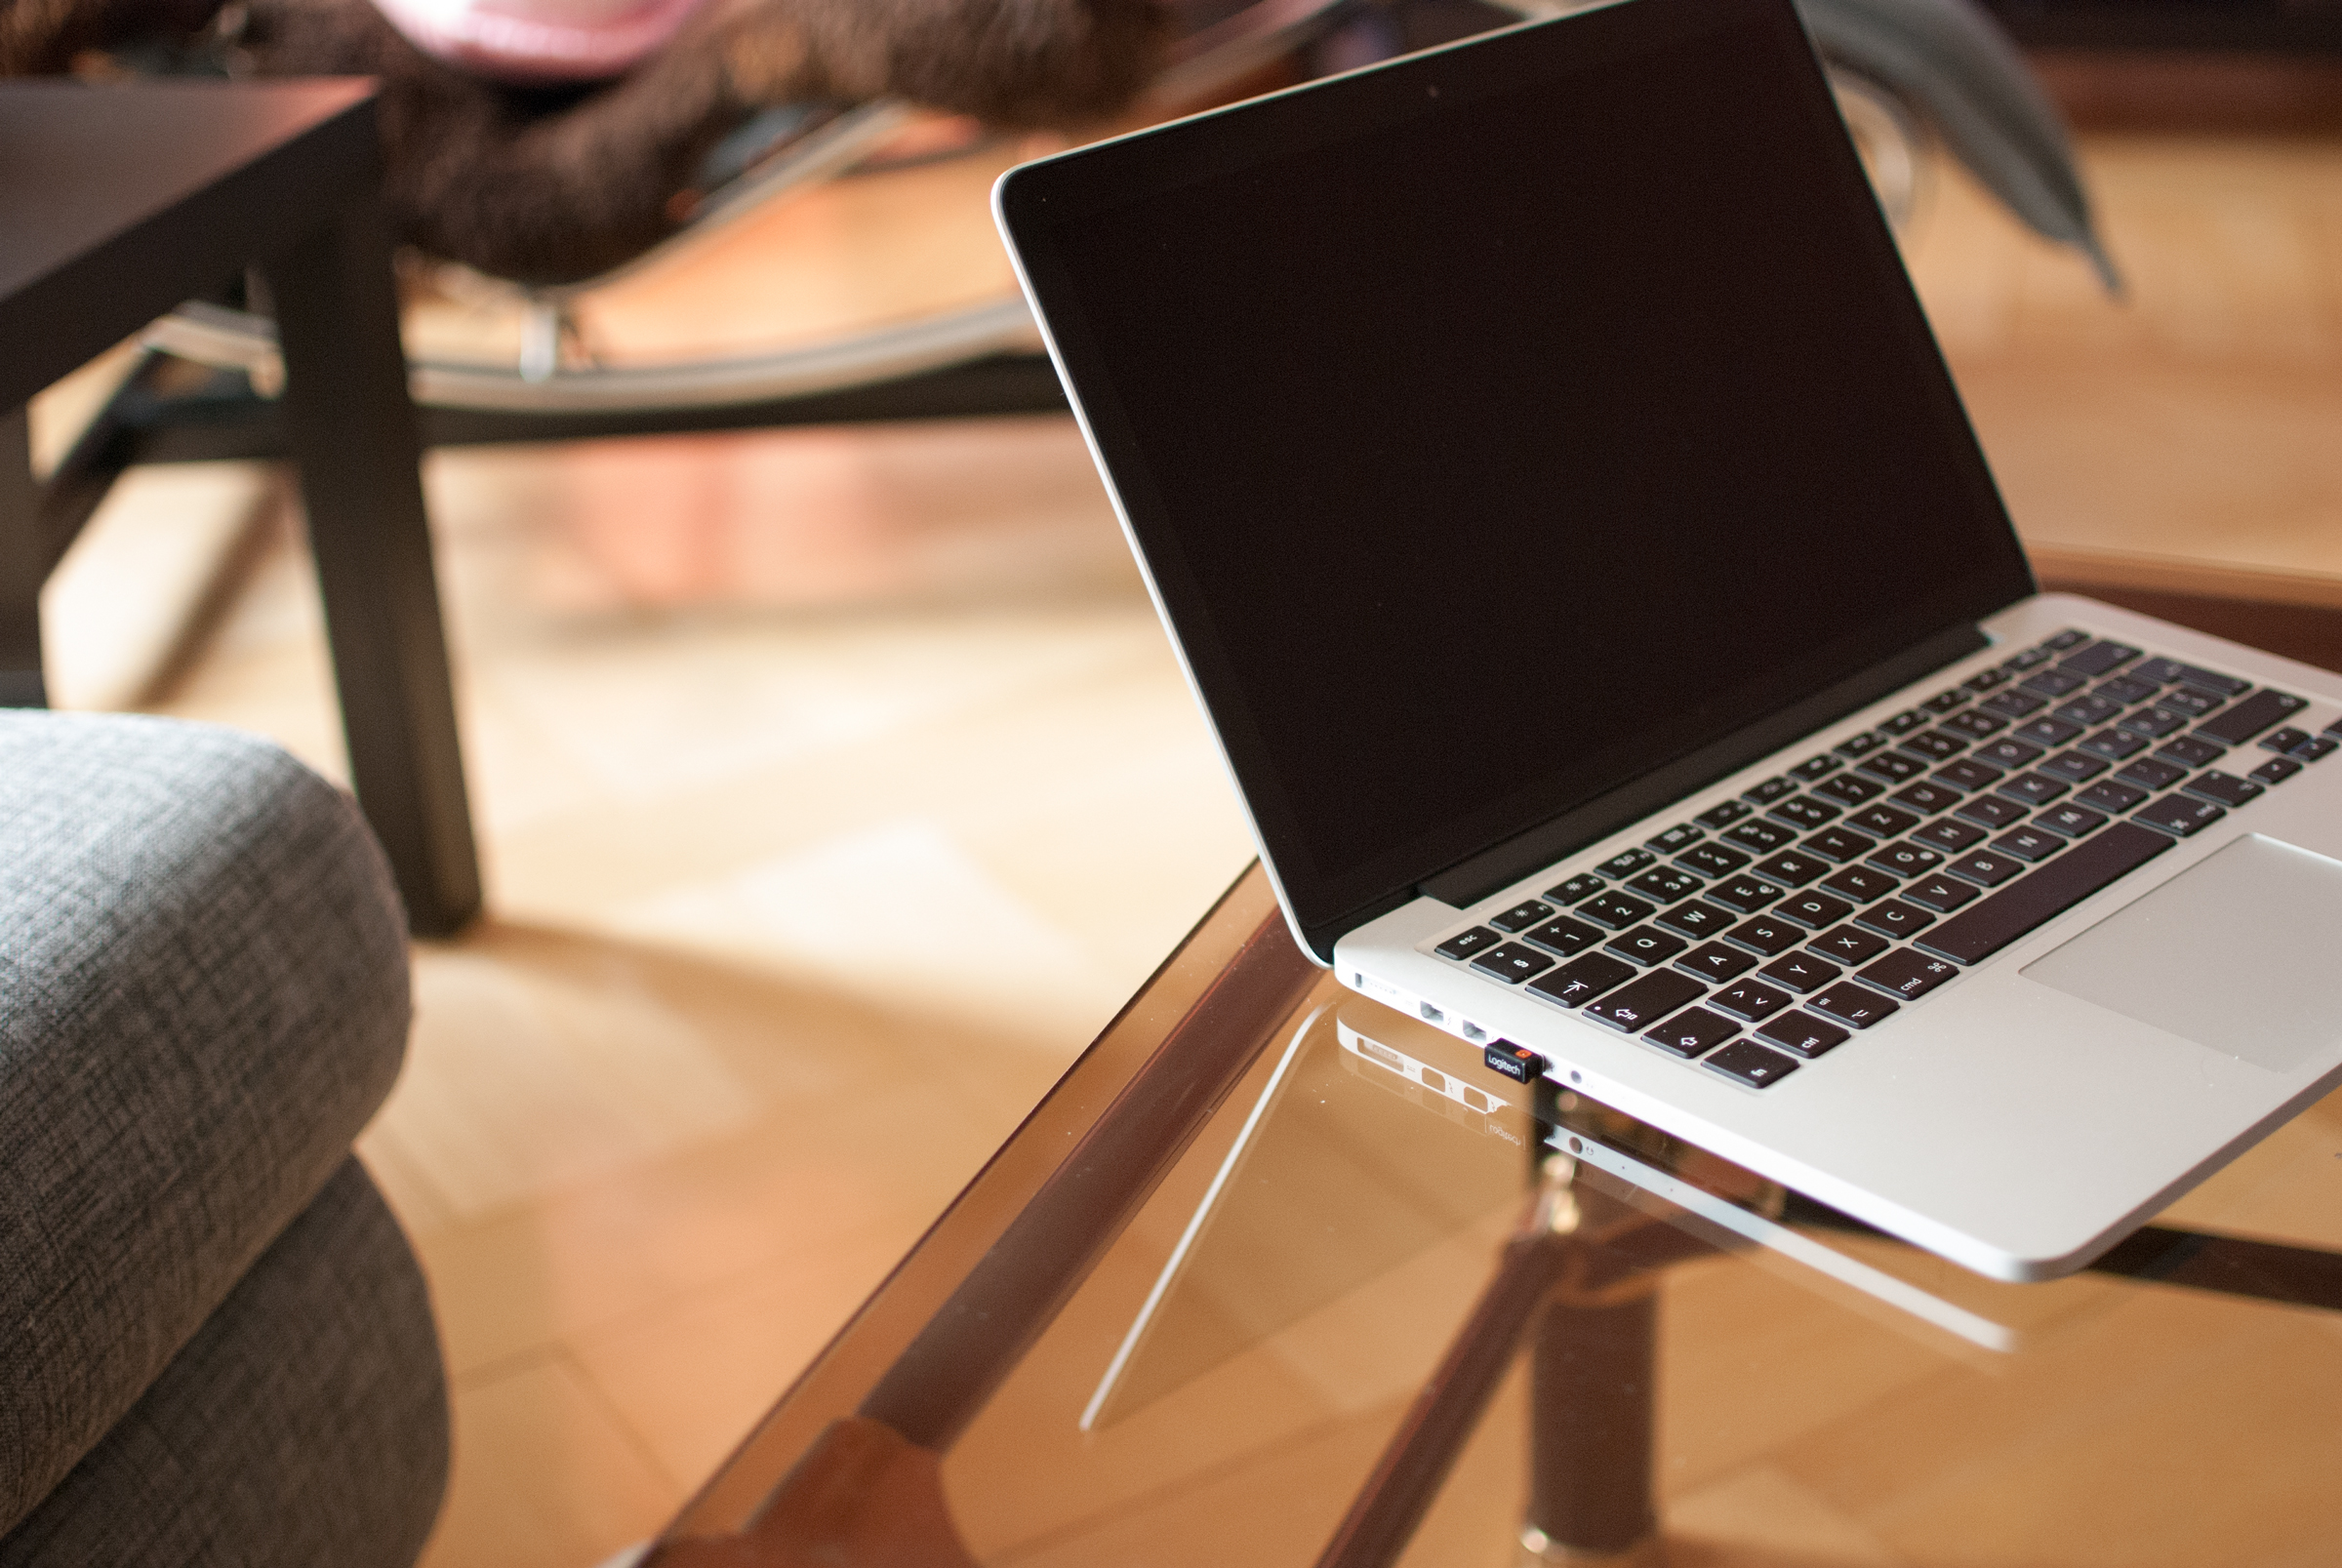
laptop, desk, notebook, computer, writing, table, technology, chair, seat, internet, office, business, furniture, room, indoors, design, connection, access, wireless, personal computer, electronic device, glass top table